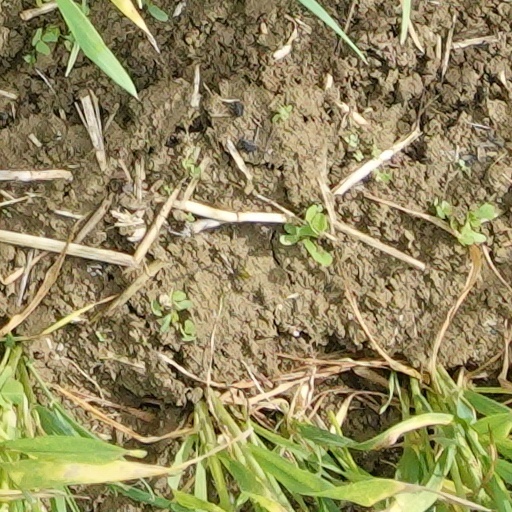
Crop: wheat